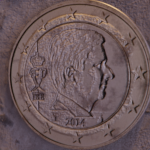
Coin value: 1euro
Country: be
Edition: 2014